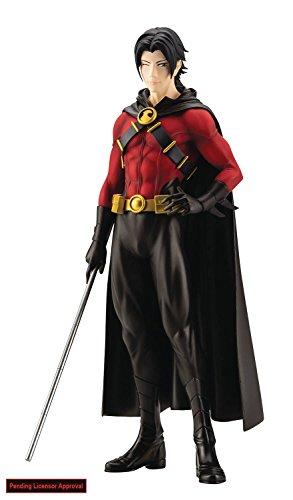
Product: DC Comics Red Robin Ikemen Statue
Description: The third ikemen to join the lineup is batman’s third sidekick, the red Robin Tim Drake the high level of care taken in the sculpting of times youthful and toned form makes this ikemen a must for all red Robin fans, and the subtle details of his eye-catching red costume are expertly recreated with a stunning paint job.
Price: $59.89
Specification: ProductDimensions:4.9x4.7x8.6inches|ItemWeight:1.3pounds|ShippingWeight:1.35pounds(Viewshippingratesandpolicies)|ASIN:B07F24VCX3|Itemmodelnumber:DC034|Manufacturerrecommendedage:15months-8years